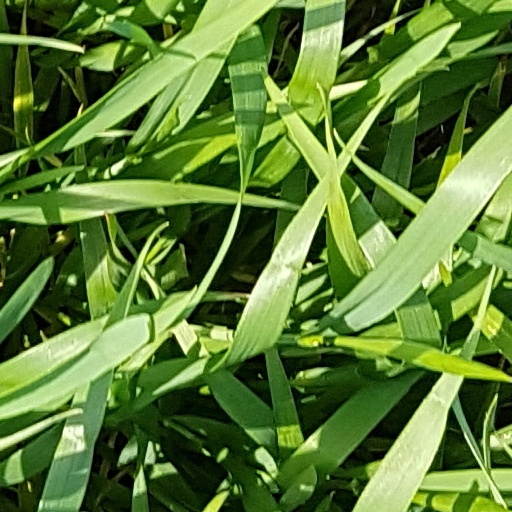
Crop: wheat